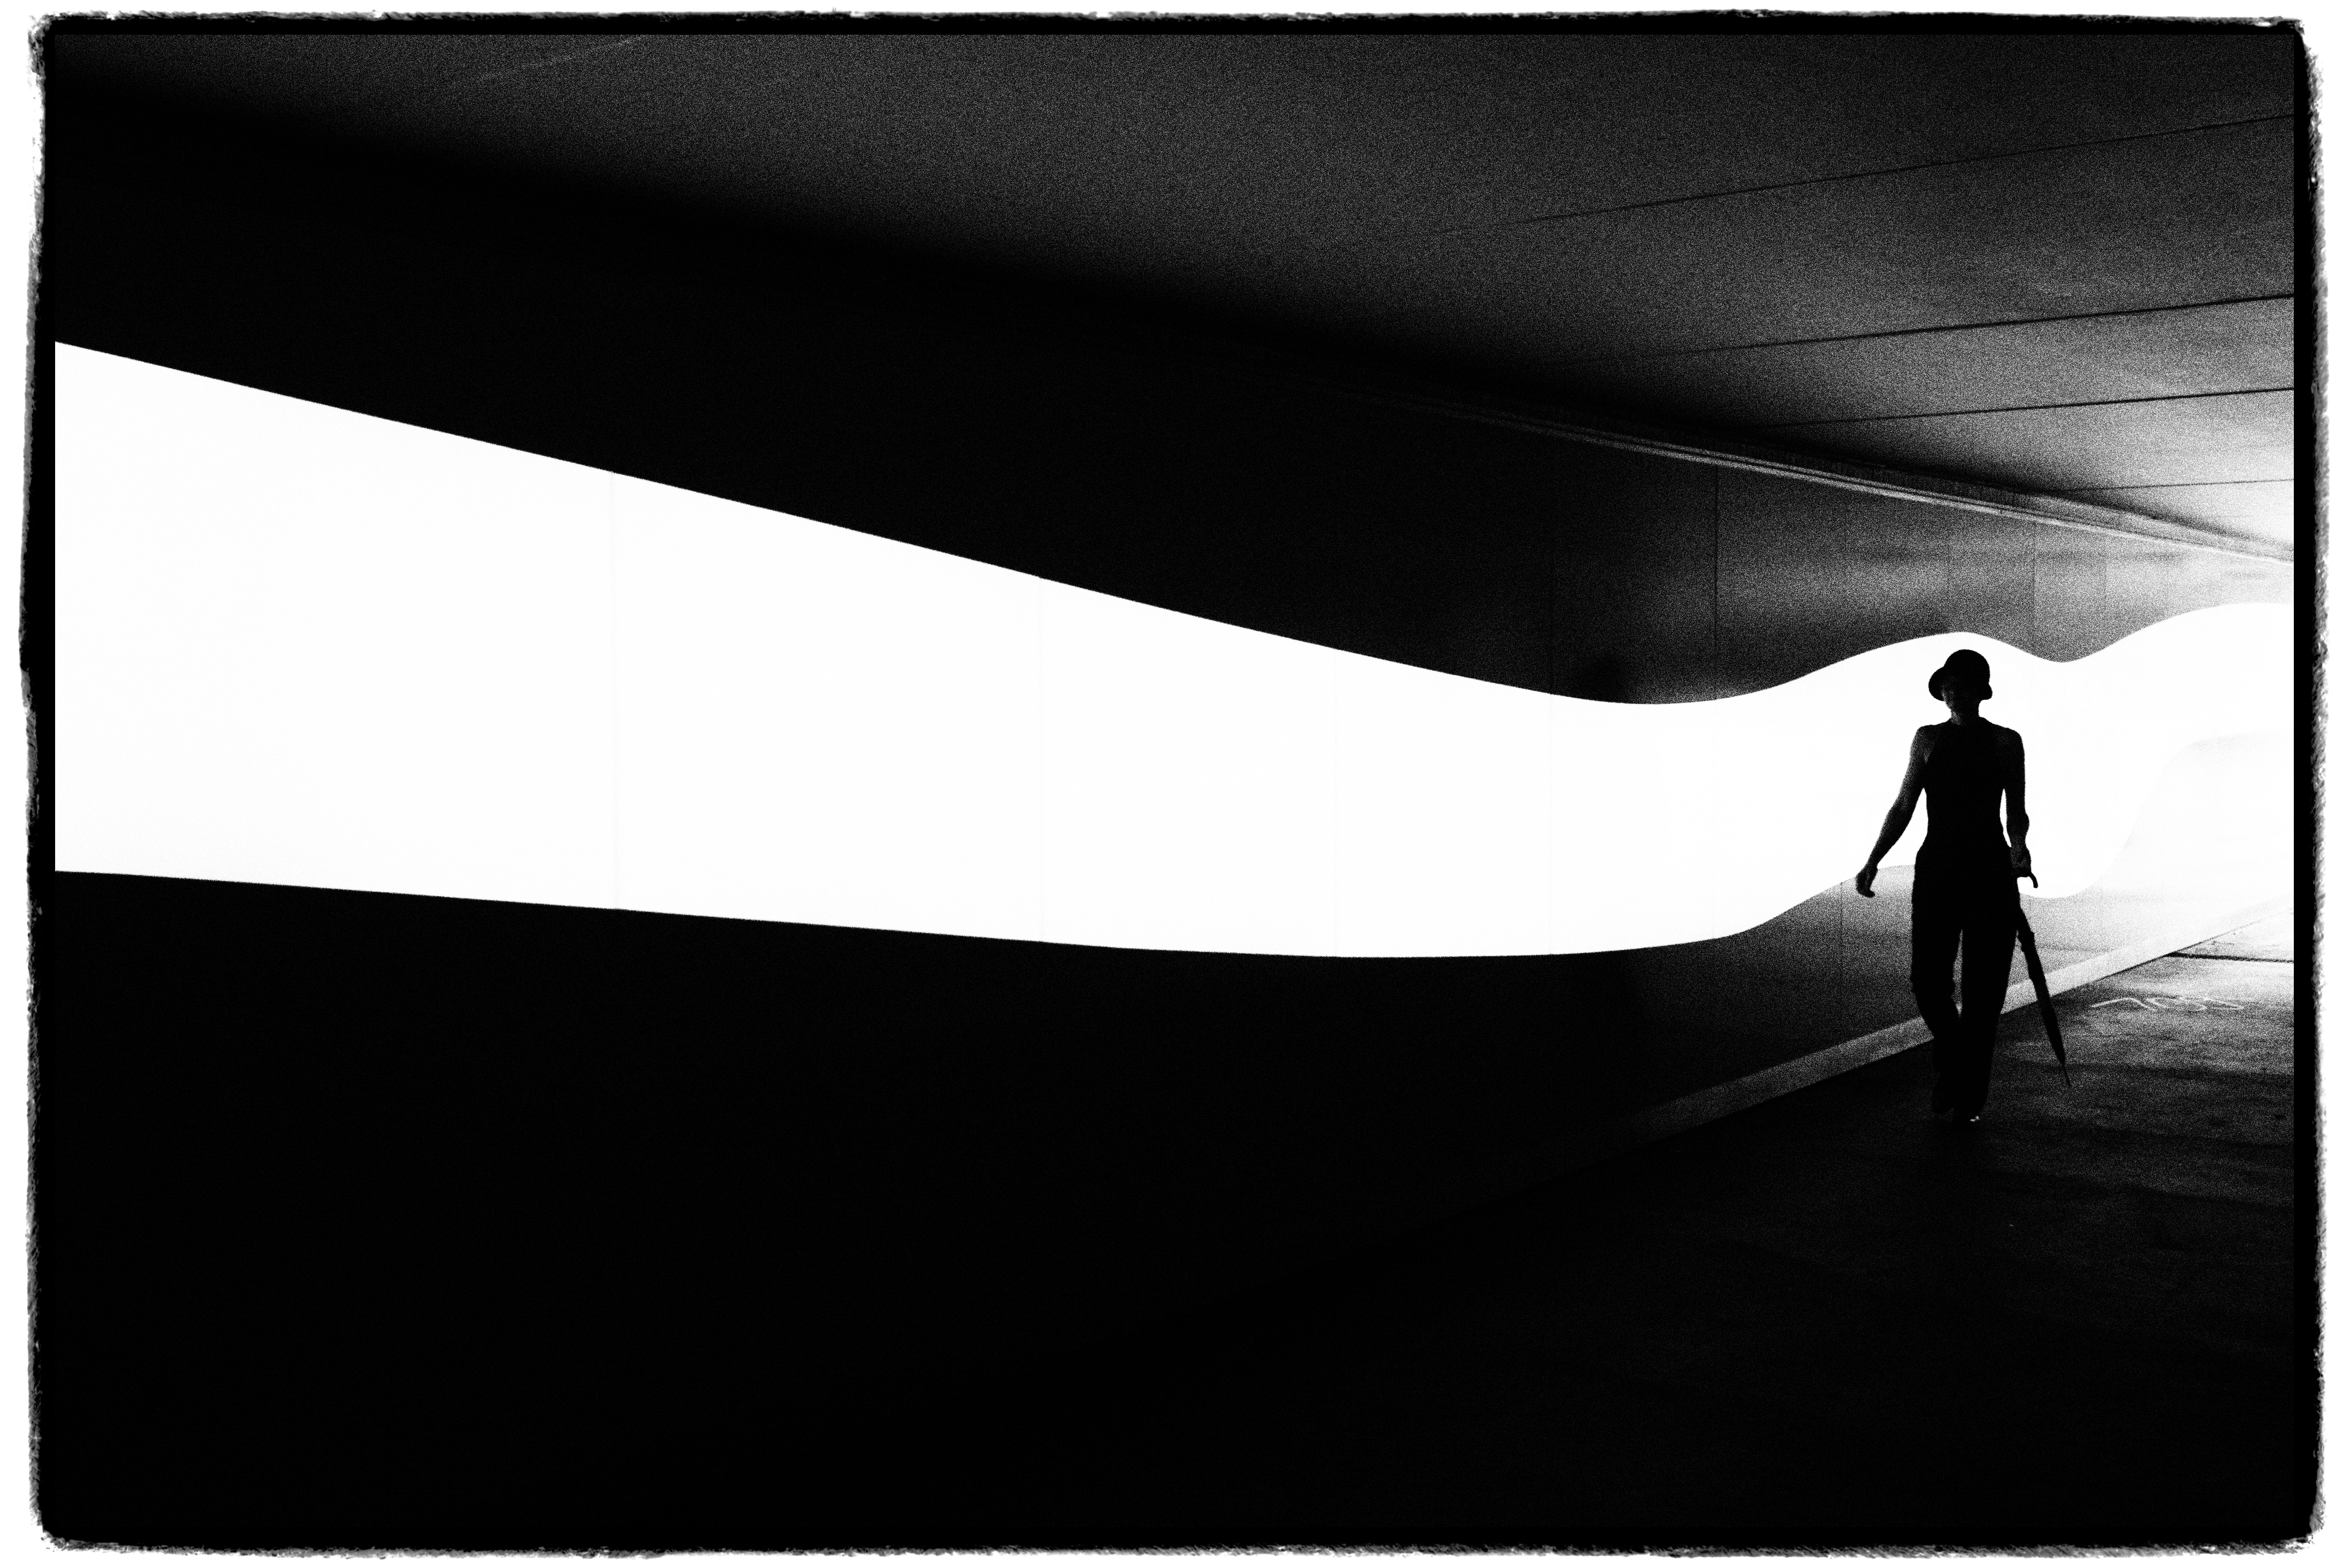
silhouette, black and white, white, photography, black, monochrome, brand, shape, monochrome photography